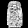
Label: Coat